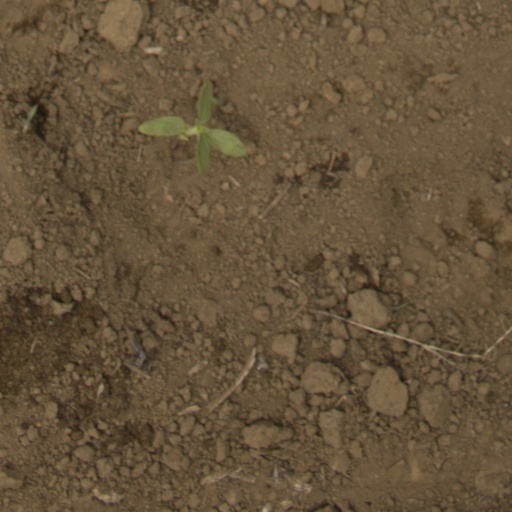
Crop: Jerusalem artichoke